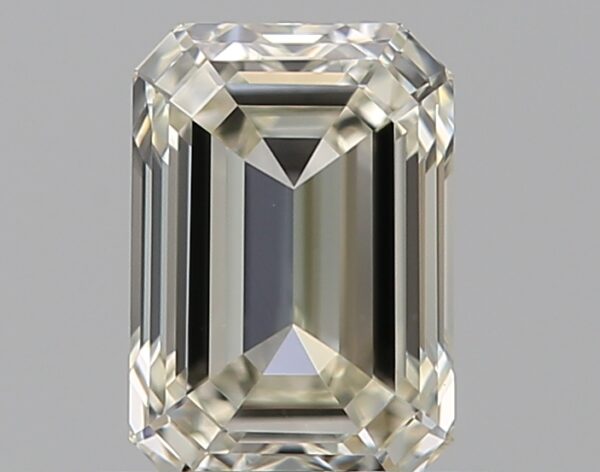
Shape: emerald
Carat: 0.59
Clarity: VVS1
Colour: L
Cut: EX
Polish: EX
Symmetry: VG
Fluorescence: ST
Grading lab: GIA
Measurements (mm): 5.6 x 3.88 x 2.66